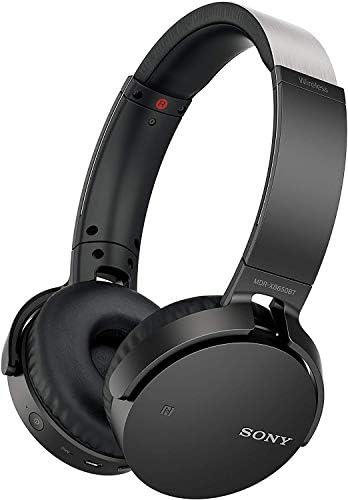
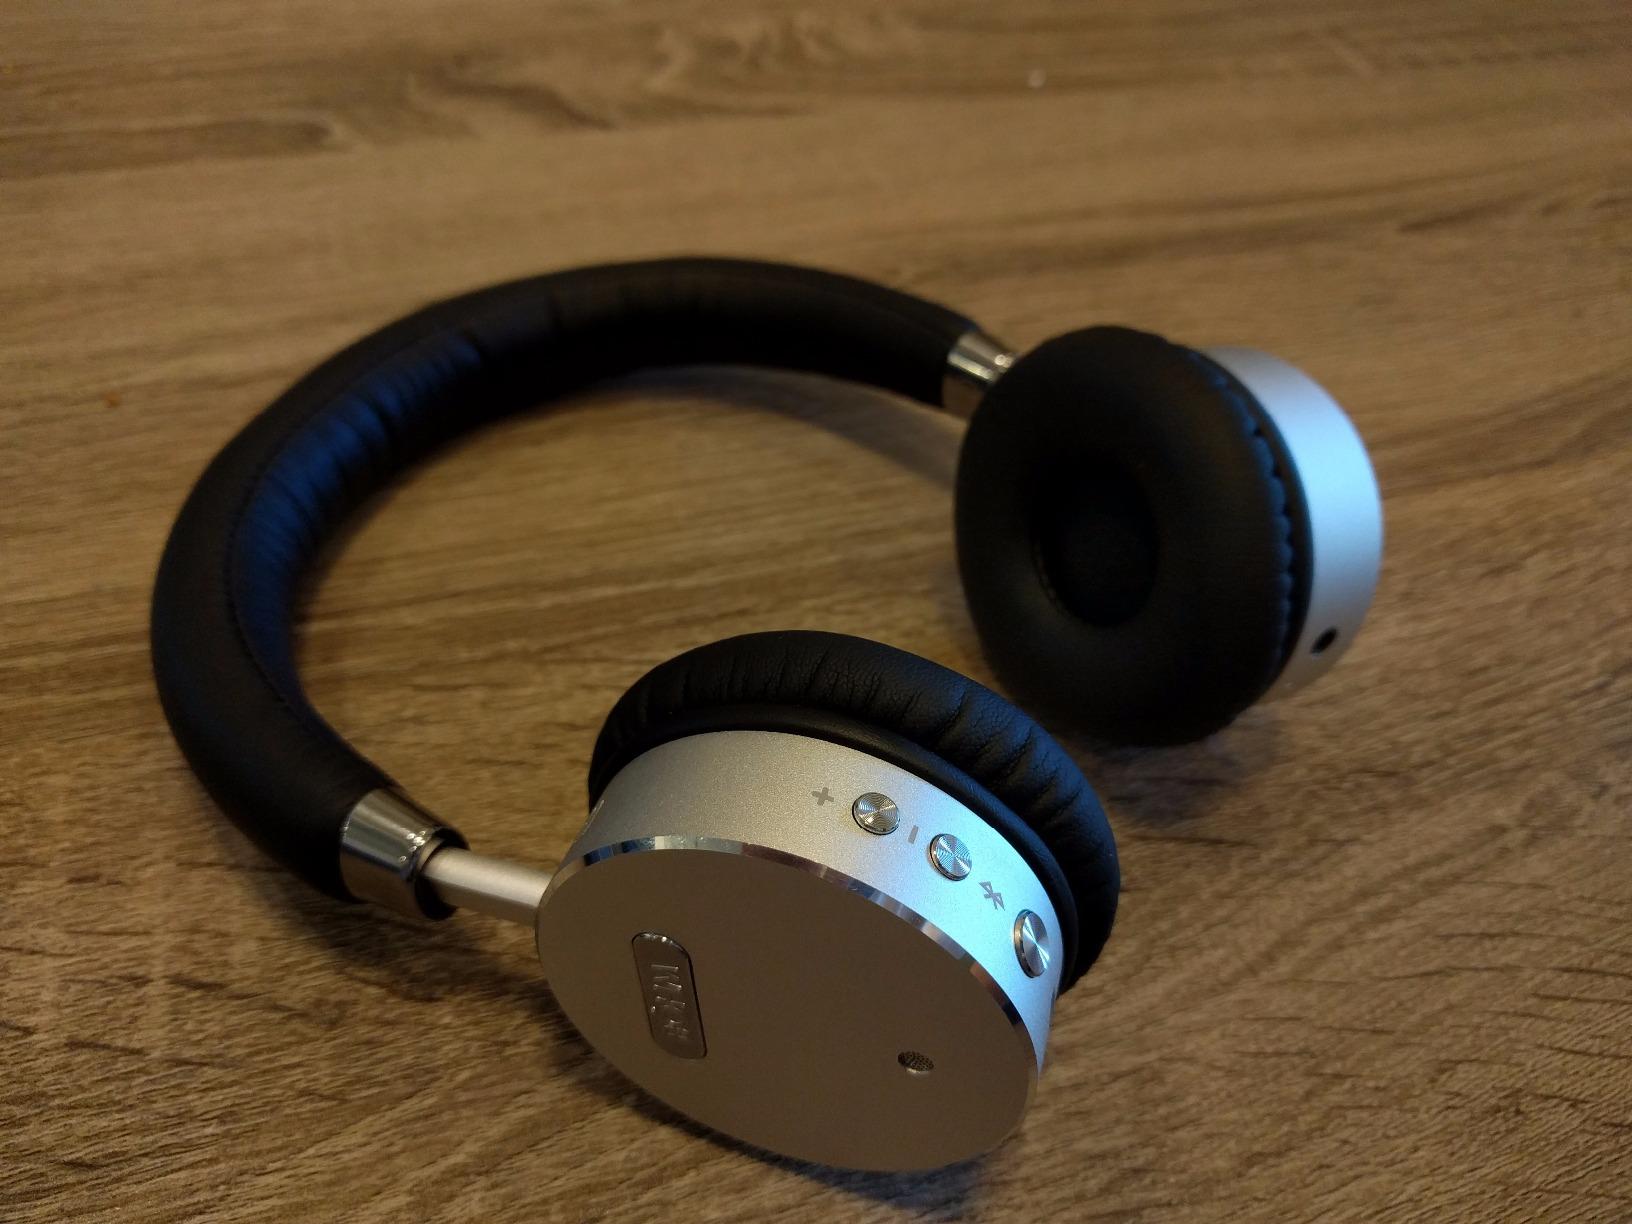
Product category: headphones
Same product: no